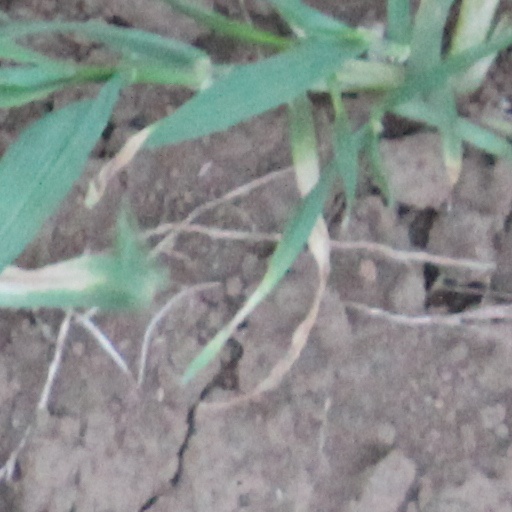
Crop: wheat